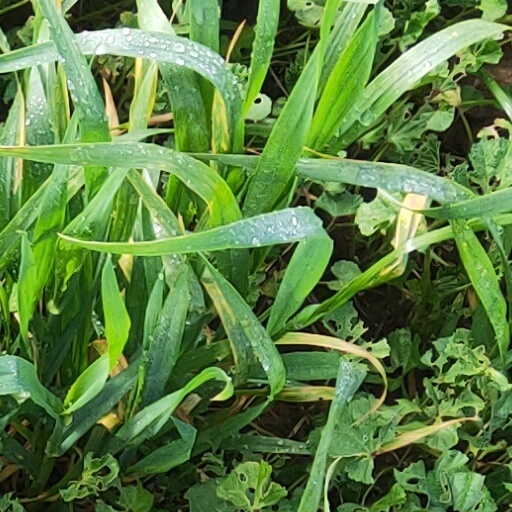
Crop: wheat